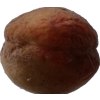
Label: peach